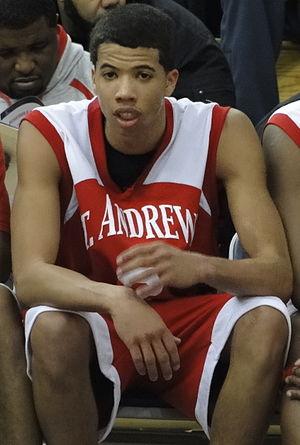
La NBA All-Rookie Team est une distinction annuelle remise par la NBA depuis la saison 1962-1963 aux meilleurs rookies de la saison régulière. Une seule équipe était nommée jusqu'en 1987-1988; depuis la saison 1988-1989, deux équipes sont désignées, la NBA All-Rookie First Team et la NBA All-Rookie Second Team. Les votants sont les entraîneurs des équipes NBA; ils ne peuvent pas voter pour les joueurs de leur propre équipe. Les joueurs reçoivent deux points pour chaque vote dans la First Team et un point pour chaque vote dans la Second Team. Les cinq joueurs ayant cumulé le plus de points composent alors la First Team, les cinq suivants composant alors la Second Team. En cas d'égalité pour la cinquième position pour chacune des équipes, les équipes comptent alors six joueurs. Le dernier cas d'égalité remonte à 2009, entre Rudy Fernández et D. J. Augustin. Il n'y a pas de respect exigé quant au poste occupé. Par exemple, la First Team comptait quatre ailiers et un meneur en 2008.
Michael Carter-Williams, né le 10 octobre 1991 à Hamilton, est un joueur américain professionnel de basket-ball. Il évolue actuellement en NBA au poste de meneur. Lors de sa première saison en NBA, il obtient le titre de NBA Rookie of the Year, meilleur débutant de l'année, en 2014.